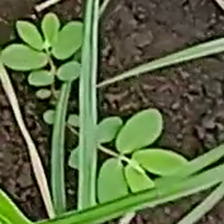
Weed species: Graceful_Sandmart_(Euphorbia hypericifolia)